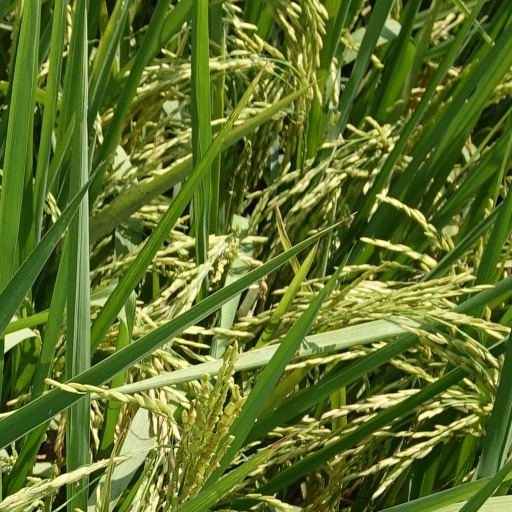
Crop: rice